Law & Order: Special Victims Unit season 12

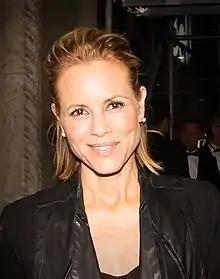
Maria Bello appeared twice in this season as Vivian Arliss, who briefly gives custody of her son to Benson.

Henry Ian Cusick played a graphic artist named Erik Weber in the first two episodes. Joan Cusack played the mother of two missing girls in the first episode. Jennifer Love Hewitt played a rape victim afraid to leave her house in the episode "Behave". Baer told TVGuide.com, "One of the reasons we wanted to do this episode is because it addresses Mariska Hargitay's passion for rape kits, which can help gather evidence to convict the rapists. But for some reason these kits have been sitting around unopened in cities all over the country". Skeet Ulrich guest-starred in the same episode as his "" character, Detective Rex Winters. Gloria Reuben guest starred as US Attorney Christine Danielson in the fourth episode "Merchandise", in which the death of a girl who was struck by a car reveals a child trafficking and slavery ring. Baer said of her appearance, "We're bringing back characters we love this season".